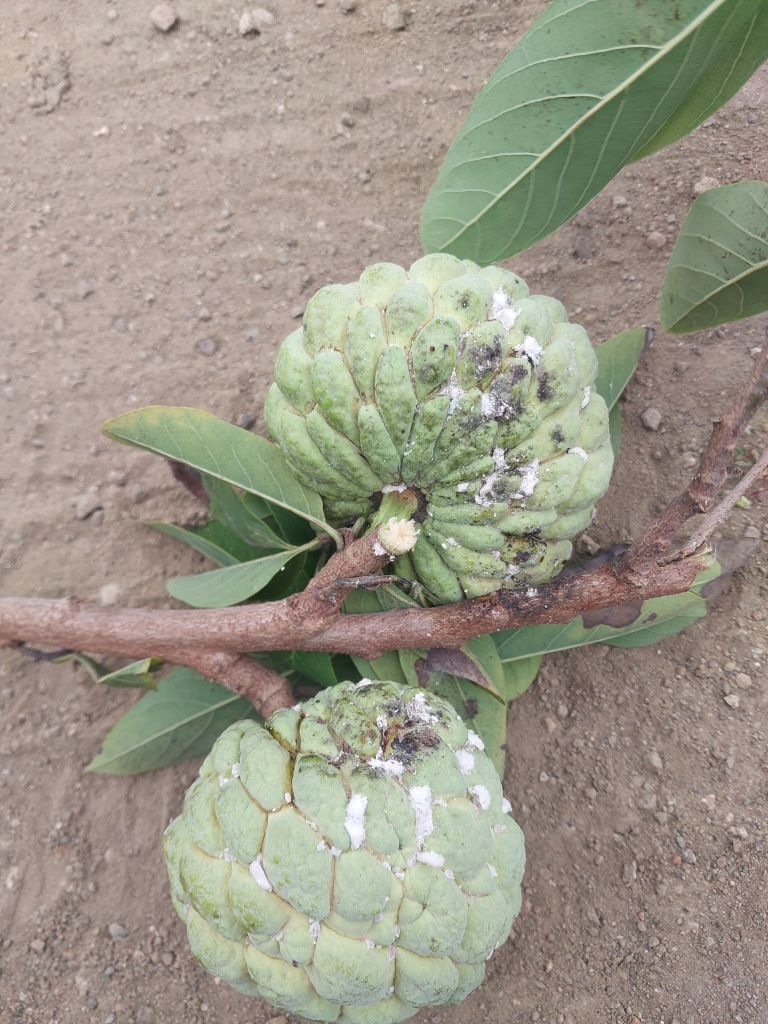
Disease label: Leaf spot on fruit